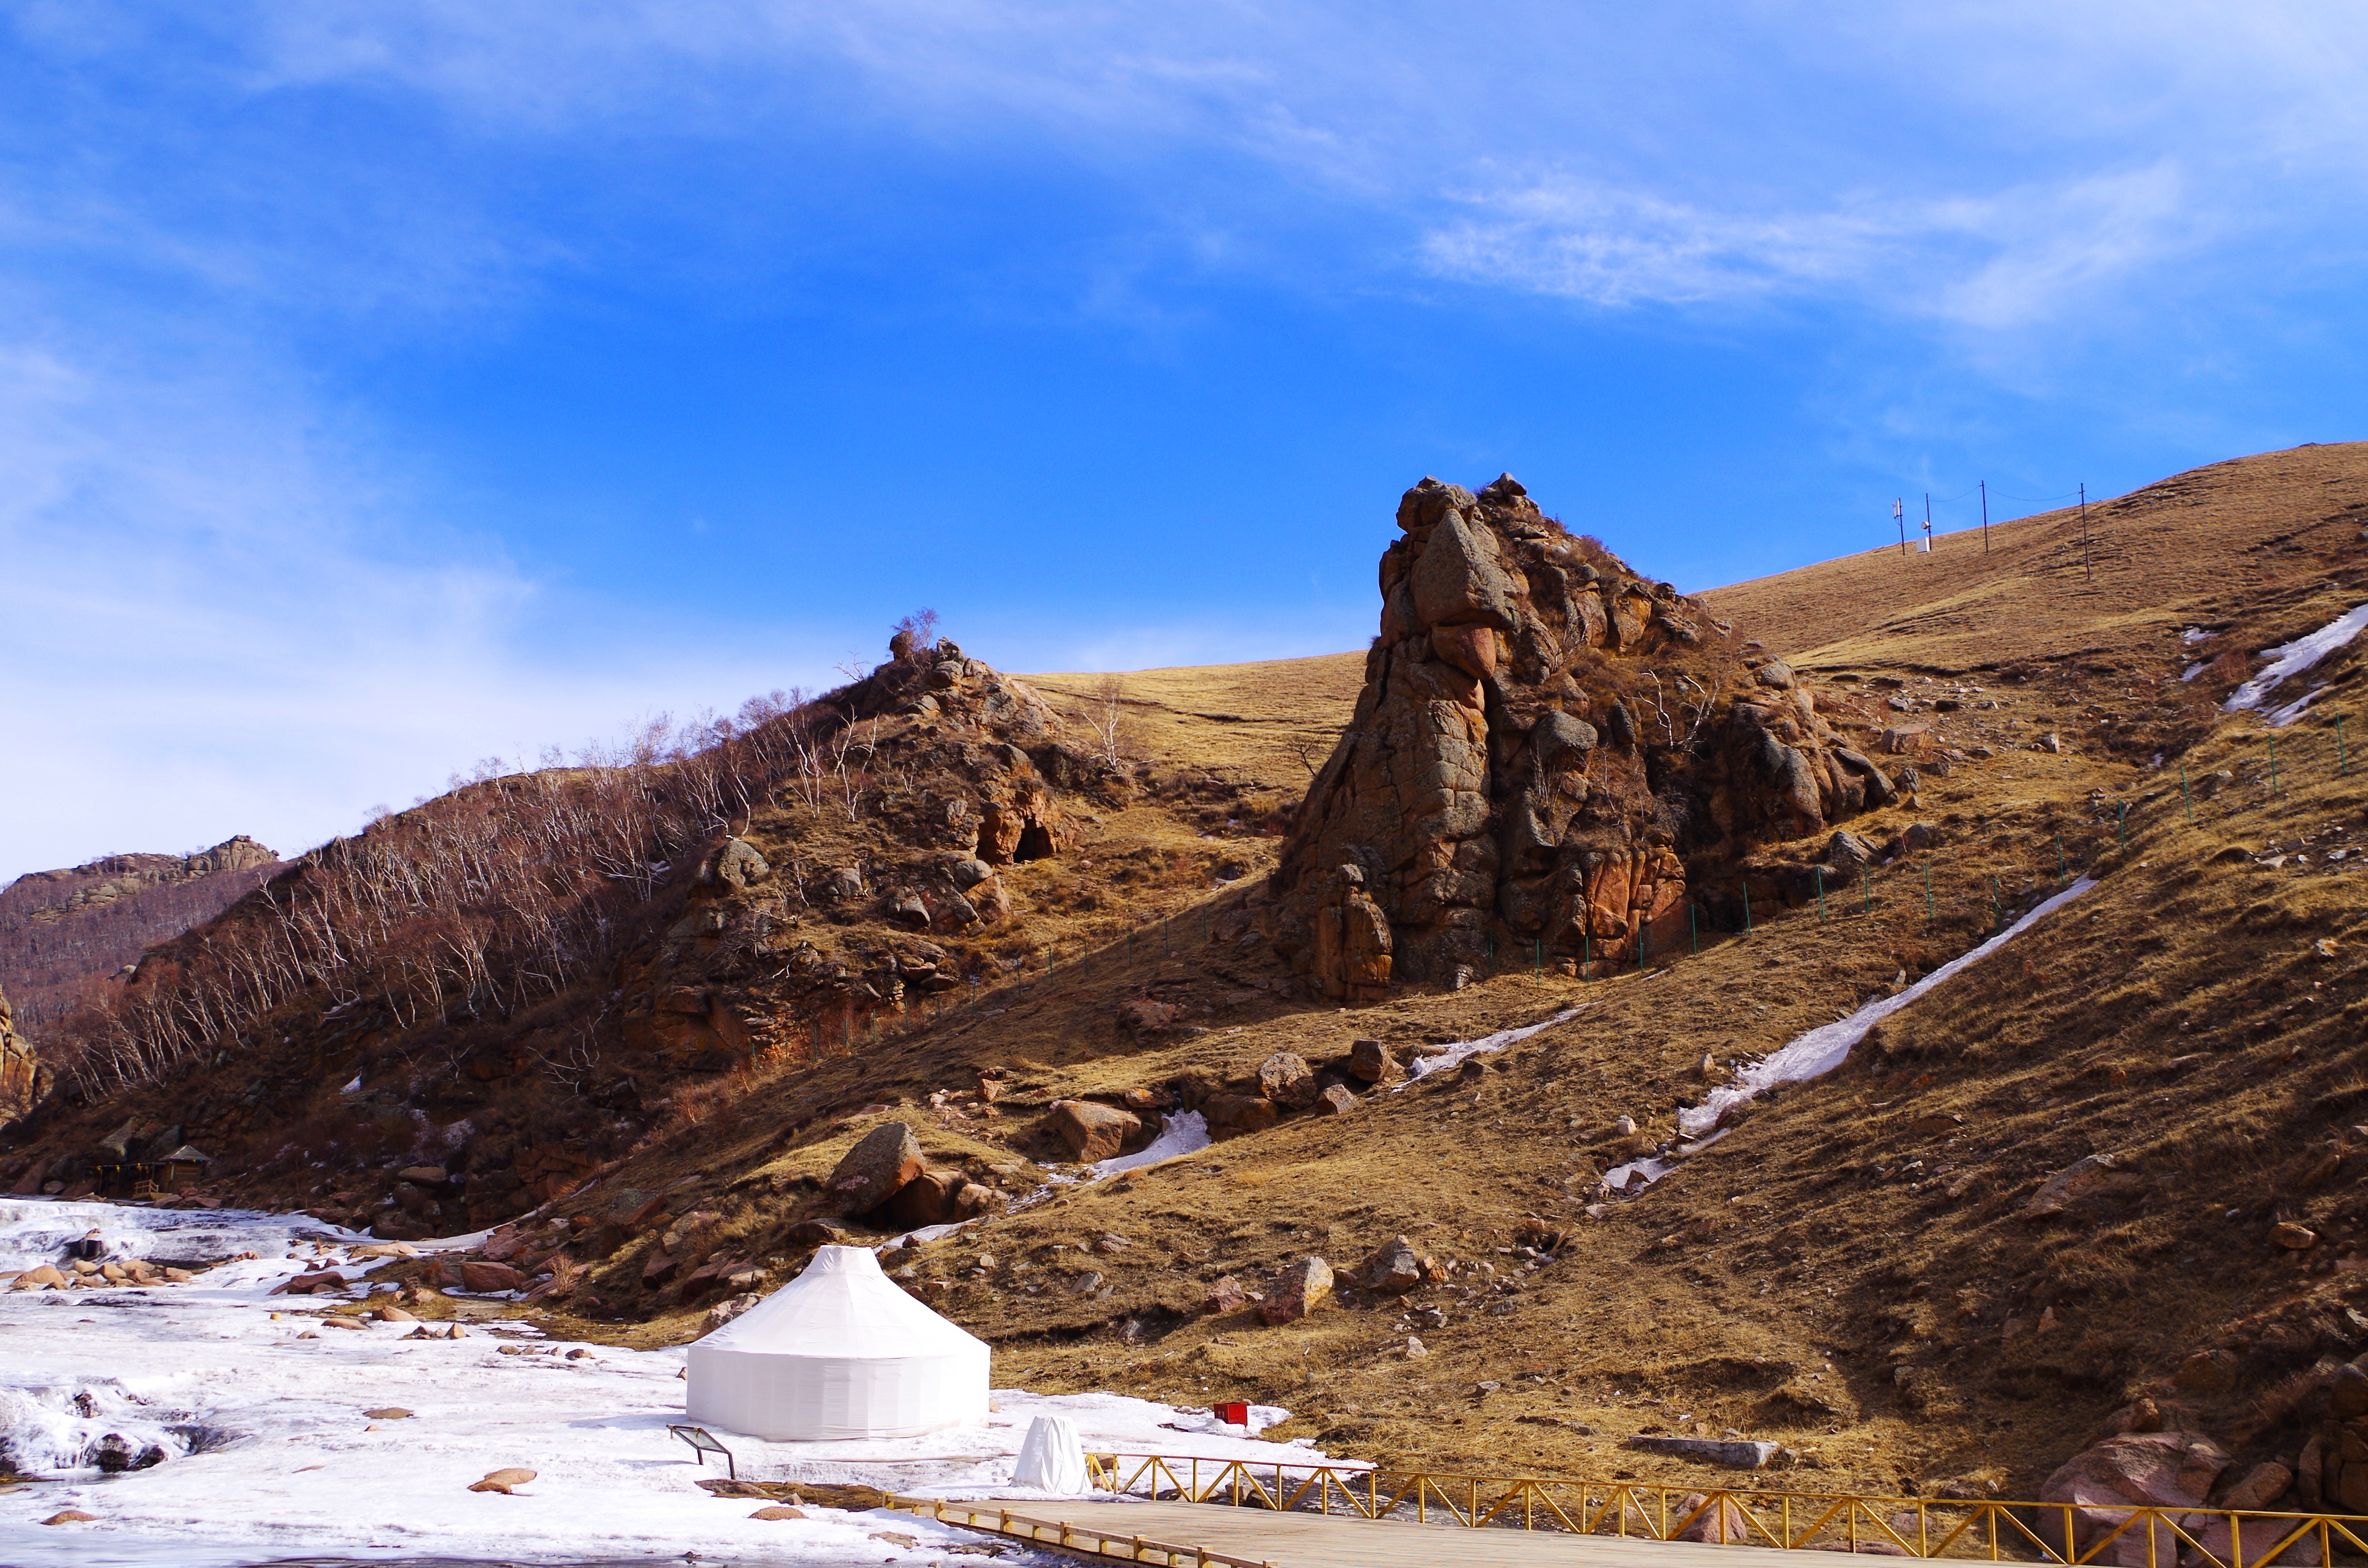
landscape, rock, wilderness, mountain, hill, valley, mountain range, ridge, summit, blue sky, geology, plateau, the scenery, white cloud, landform, yurts, natural environment, mountainous landforms